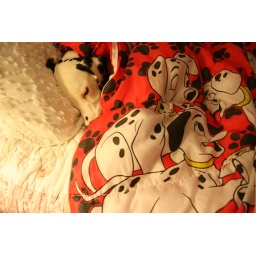
black and white and red all over